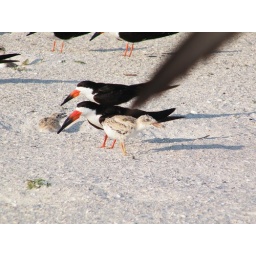
black skimmer family with wing of protective parent flying in front of camera